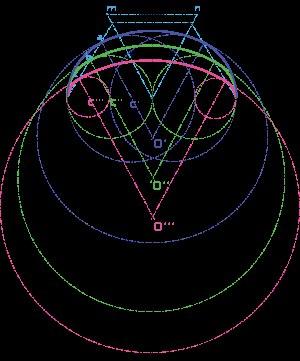
Une anse de panier est, en géométrie, une courbe plane fermée tracée au moyen d’arcs de cercle, en nombre impair, utilisée en architecture et principalement dans le domaine des ponts. Une voûte en anse de panier définit ainsi une voûte dont l’intrados, ligne inférieure de la voûte lorsqu’elle est vue en coupe, est une telle courbe.